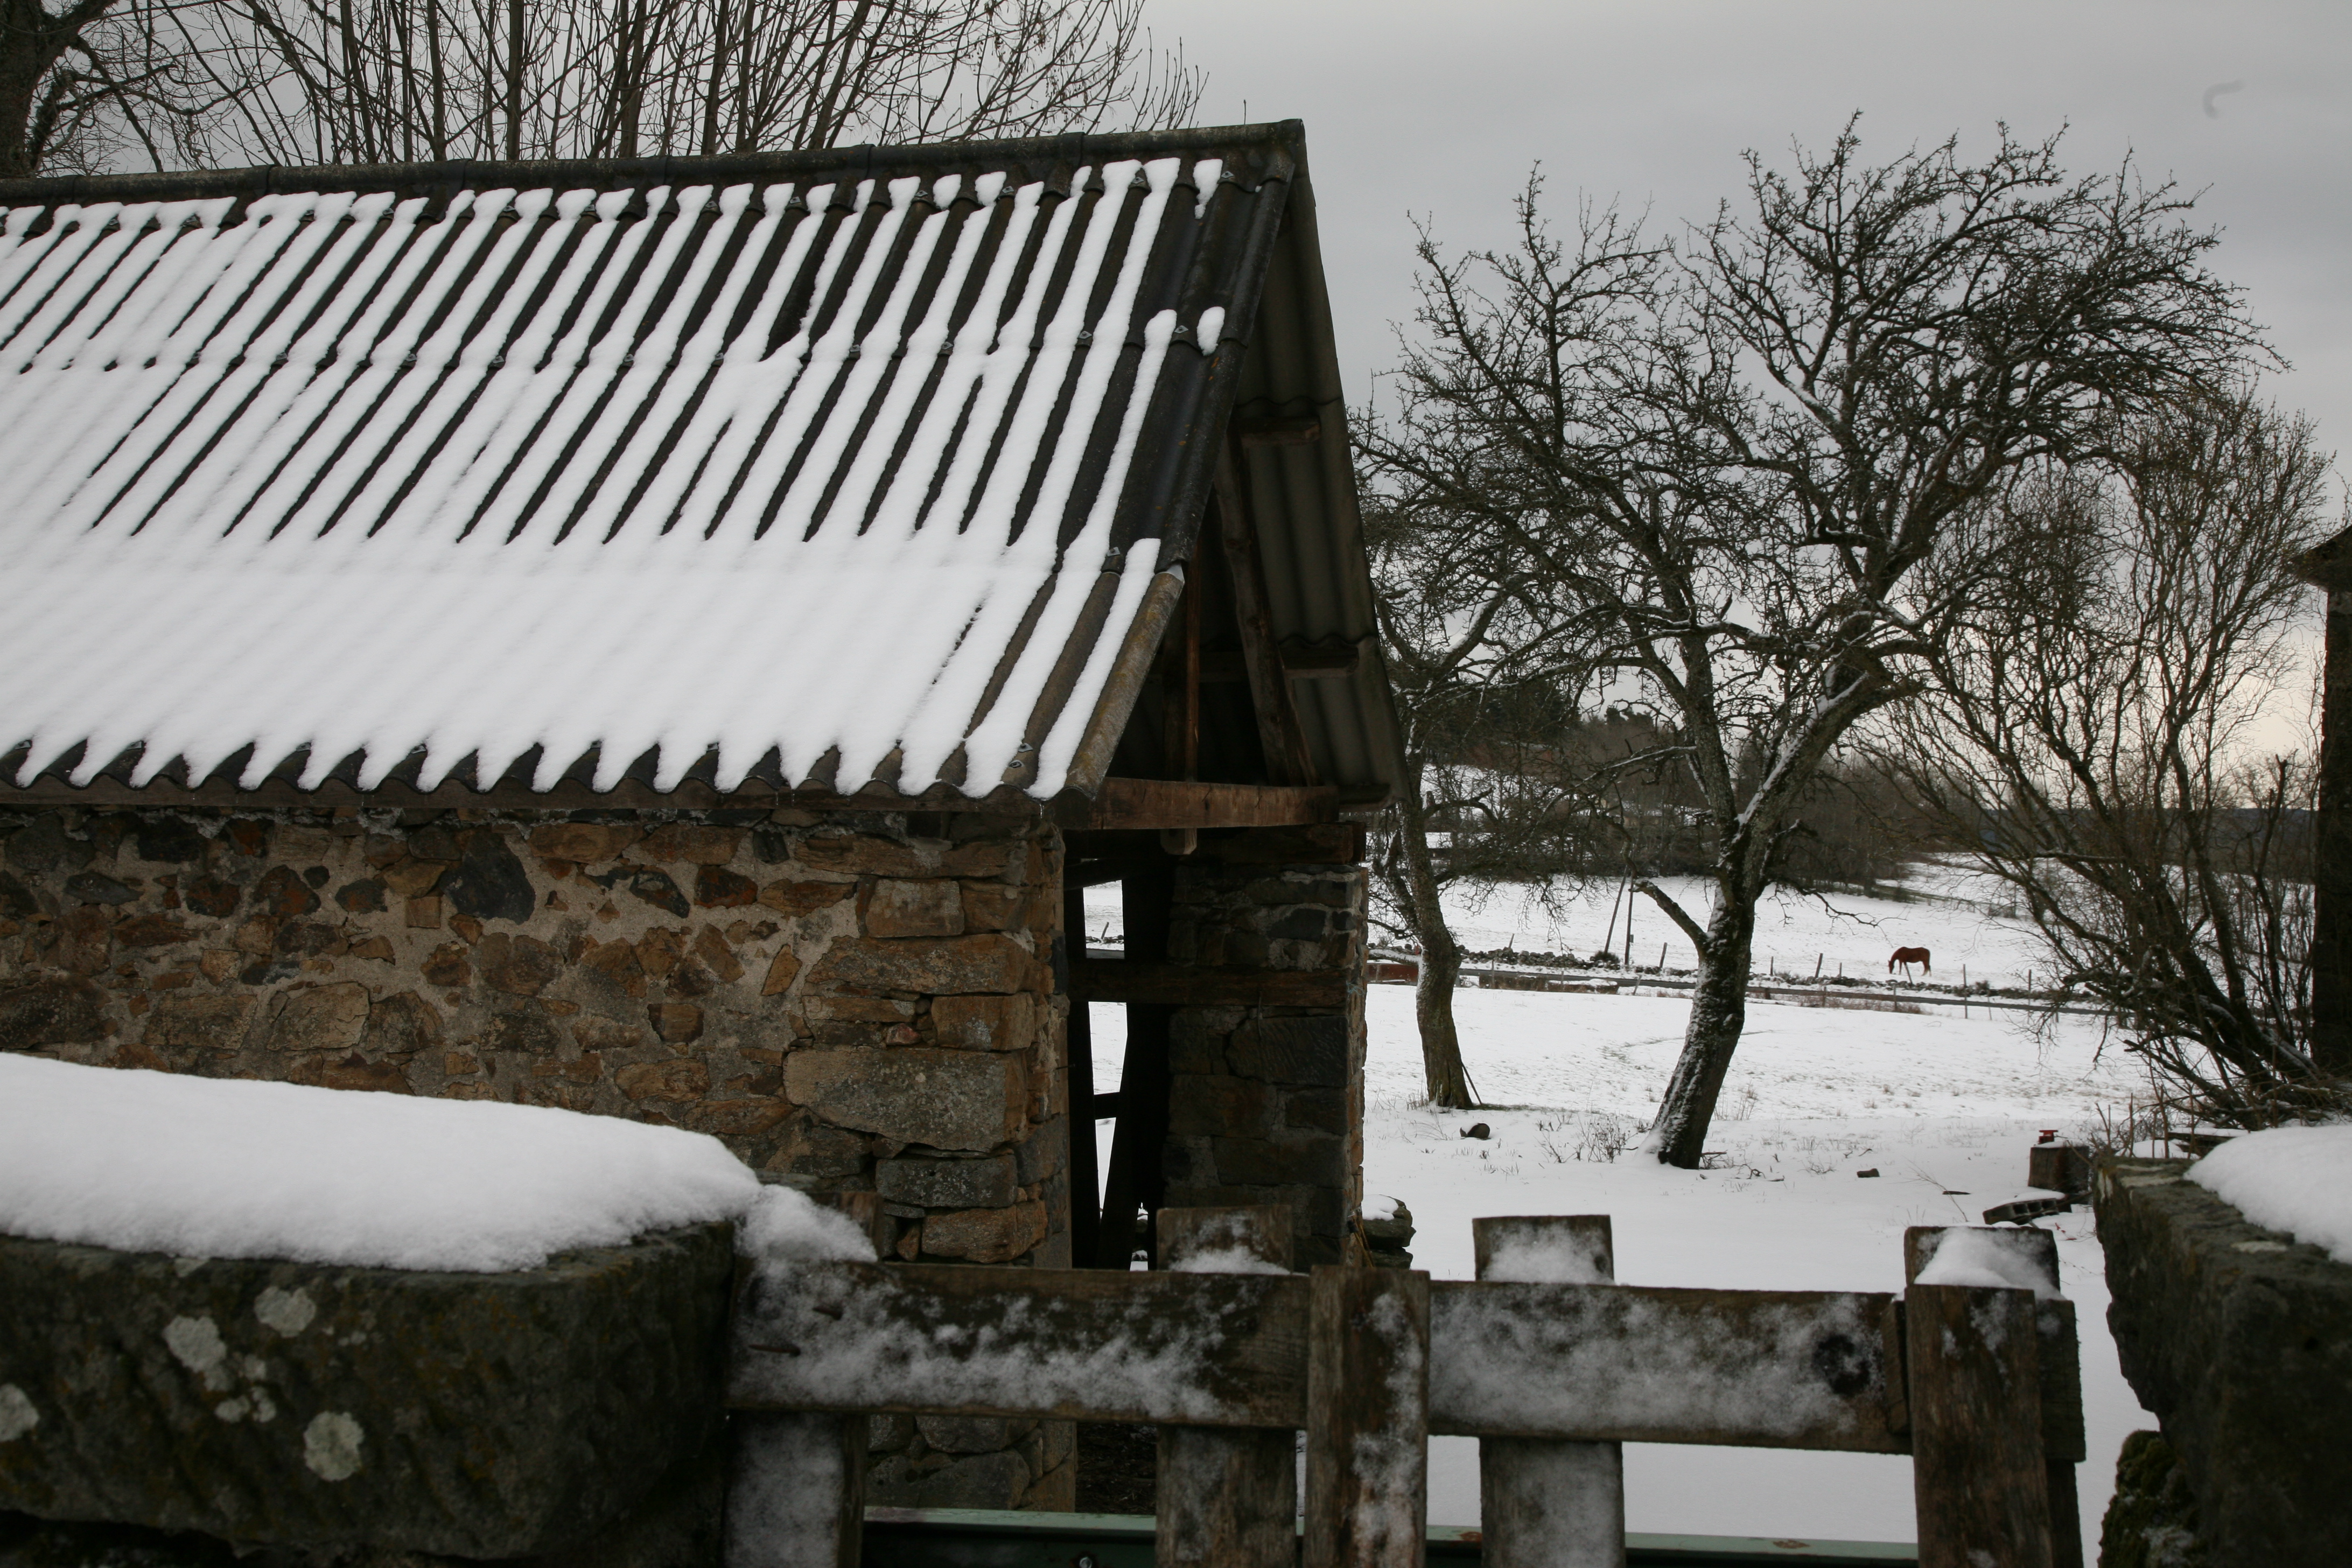
snow, winter, house, roof, barn, village, france, cottage, weather, season, fields, auvergne, hiver, neige, champs, cantal, grange